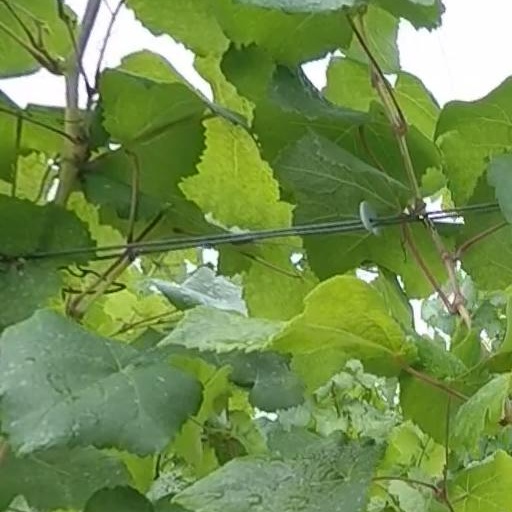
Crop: grape